Tropicana Atlantic City

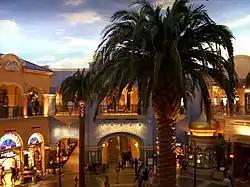
The Quarter

After Ramada bought the Tropicana Resort & Casino on the Las Vegas Strip in December 1979 for $70 million, company officials decided to call their new East Coast property Tropicana Atlantic City, as the Tropicana name was already well known in the casino industry. Tropicana Atlantic City officially opened on November 23, 1981, with 521 guest rooms and a large casino. In May 1985, a 1700-seat showroom was added with Wayne Newton serving as the opening act. Other acts have included Patti LaBelle, Jay Leno, Dionne Warwick, The Smothers Brothers, Tom Jones and Tony Bennett.